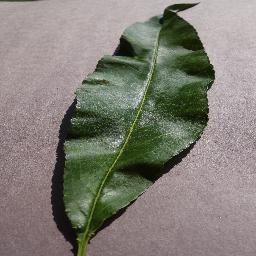
Label: Peach___healthy